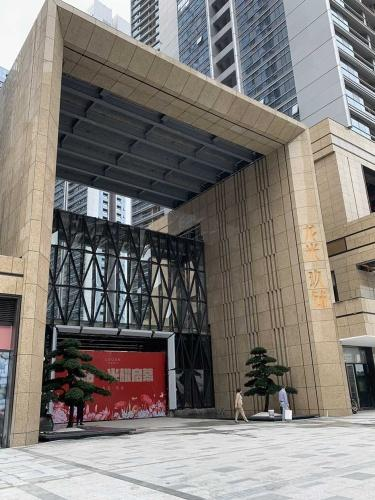
地标名称：龙光·玖钻
所在城市：深圳市·龙华区